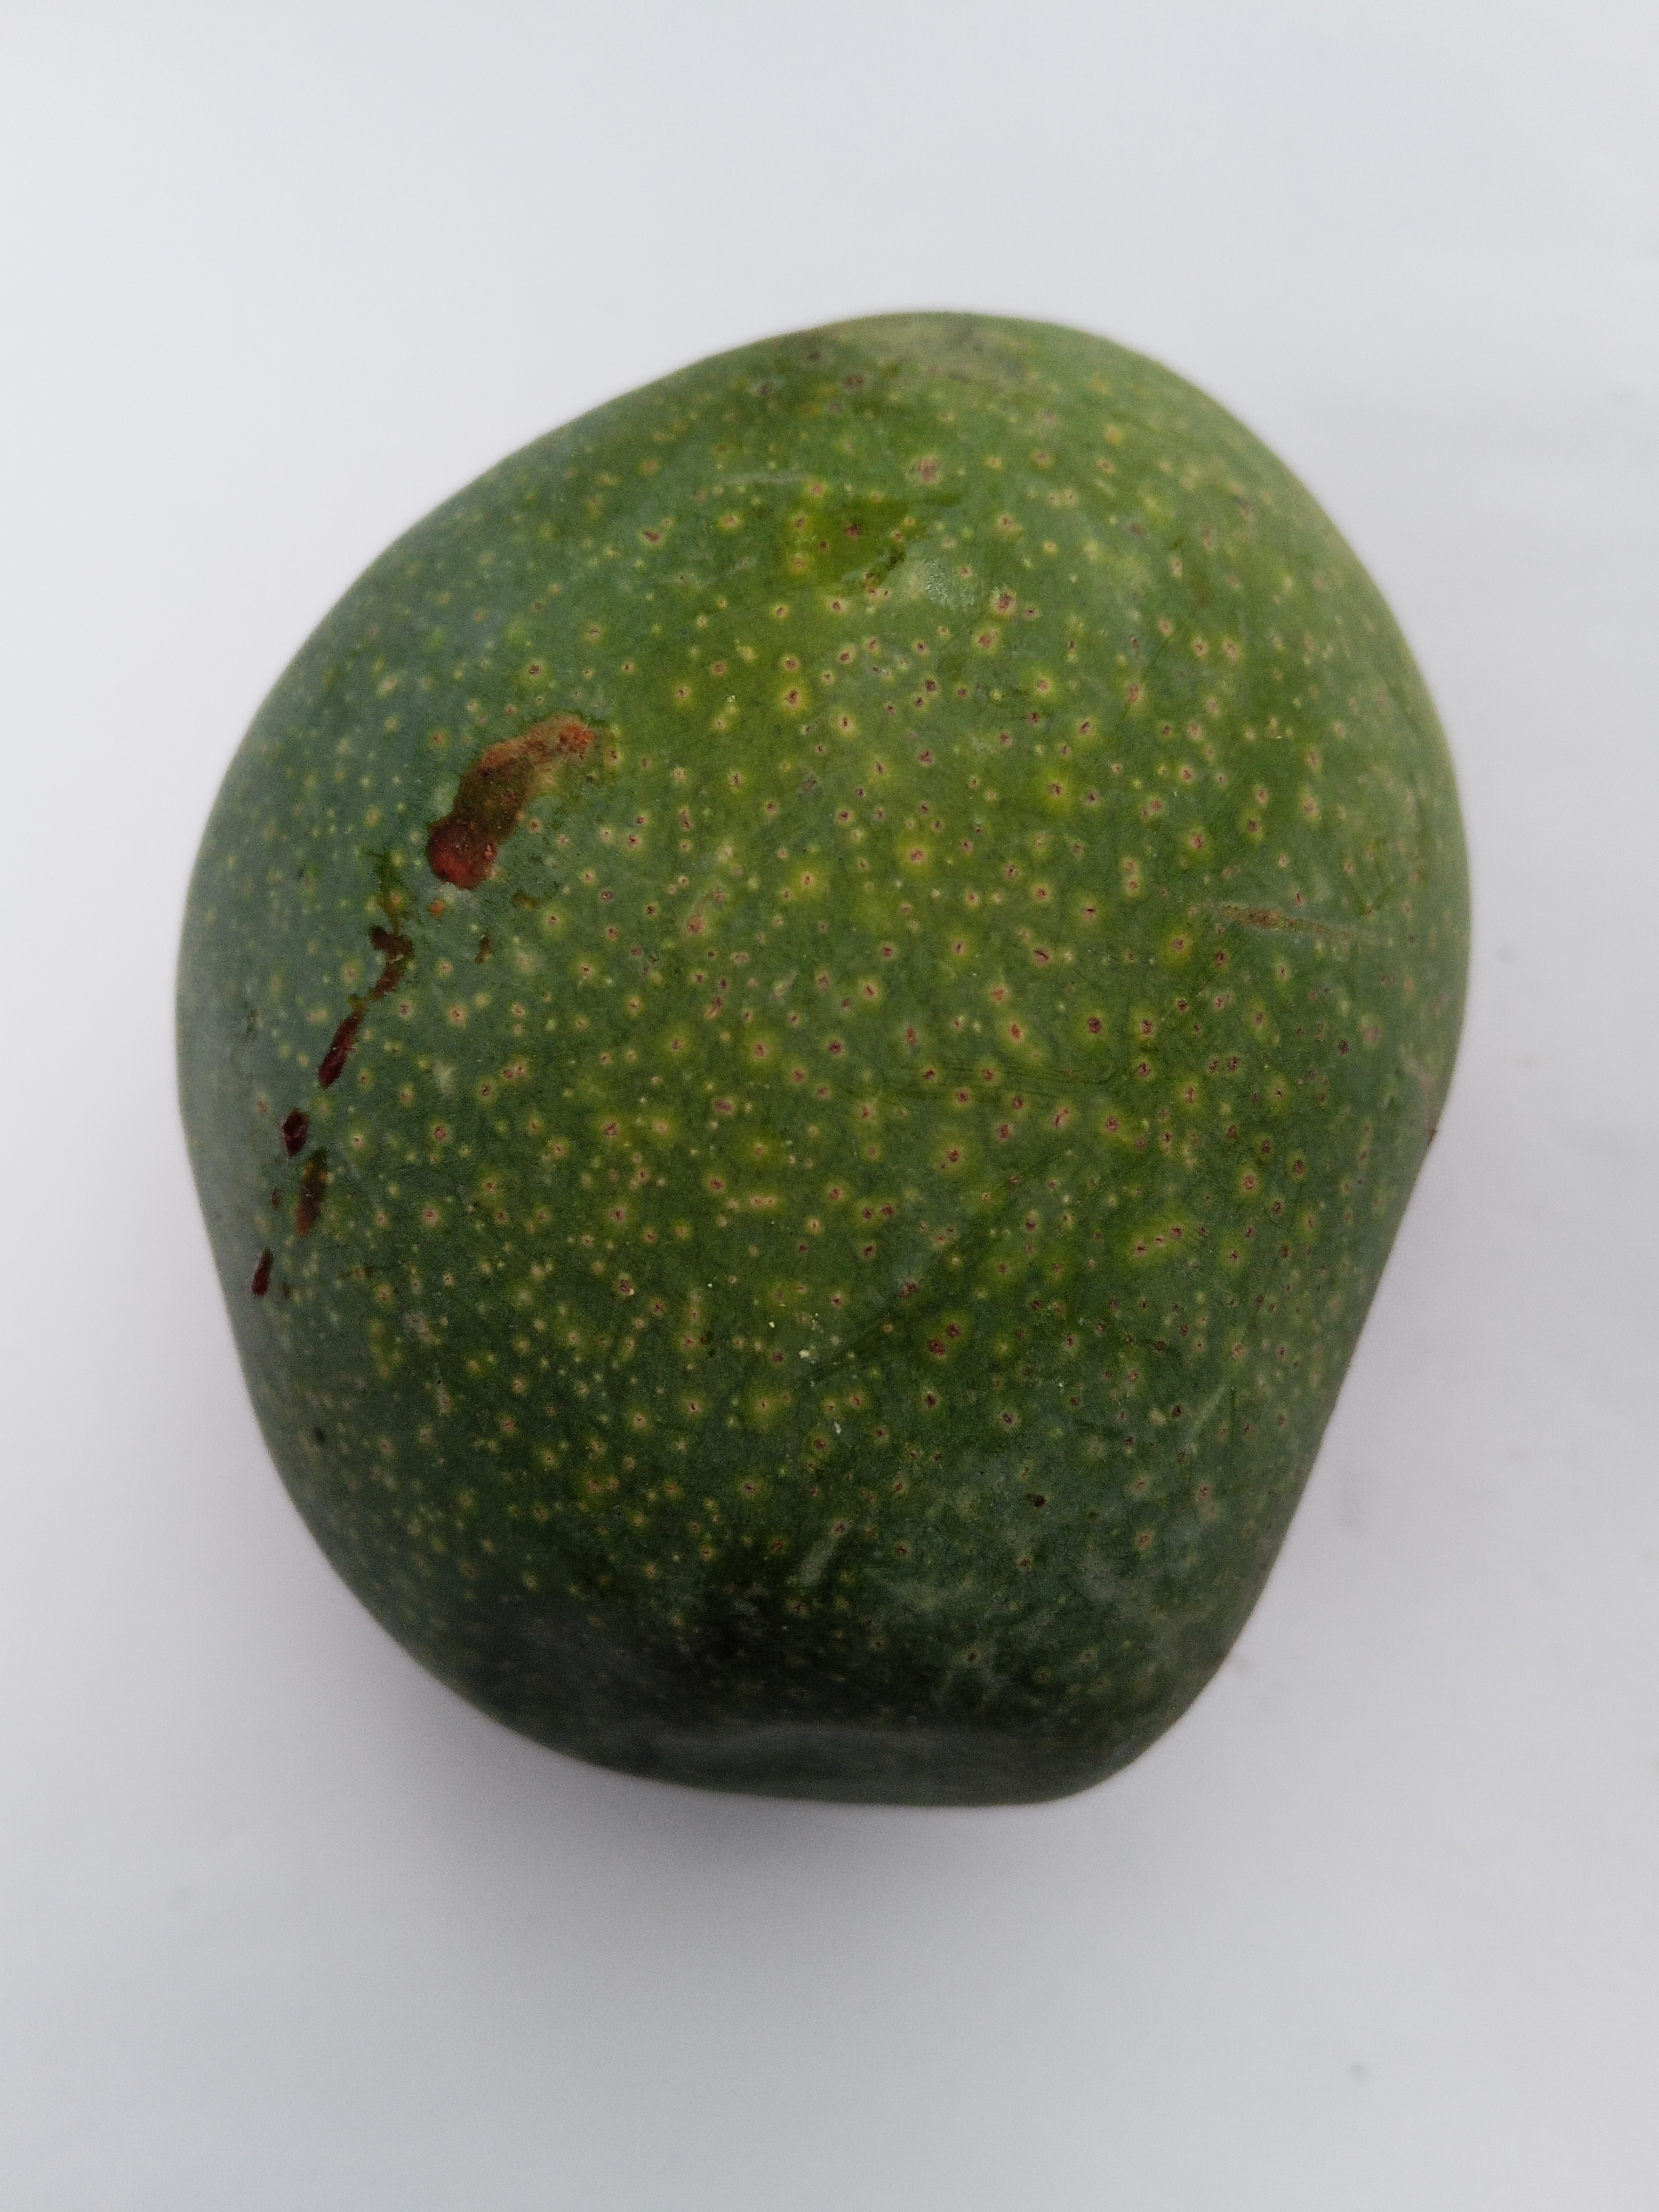
Mango variety: Bari 4